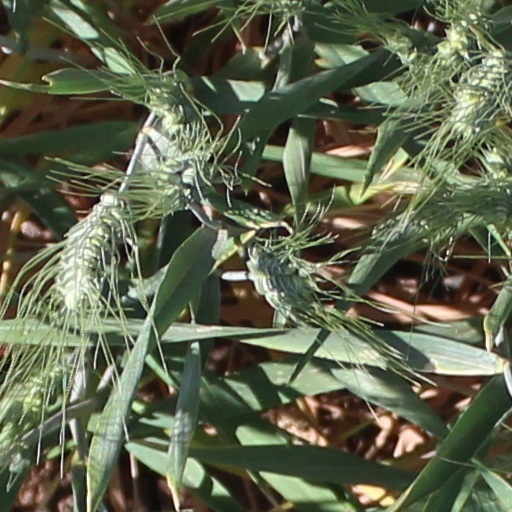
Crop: wheat